Clara Seekamp

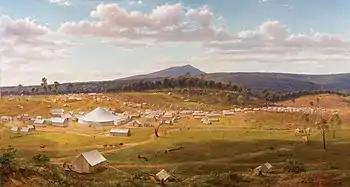
How Ballarat appeared in the summer of 1853–54, around the time of Clara's arrival. Painting by Eugene von Guerard

Clara Du Val arrived in Melbourne, Australia in May 1853, with two of her children, but without her husband, and having recorded her age as 20 (she was actually 34). There is no further record of George Du Val; it is not known whether he died, or they separated. Her two sons accompanied her, but her daughter Clara was left behind in Ireland.